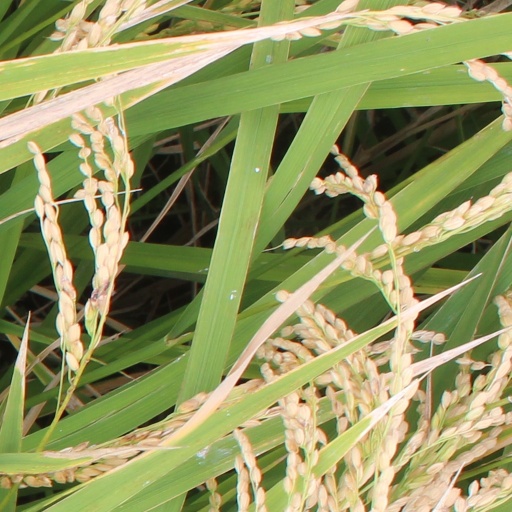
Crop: rice